Isabella Jagiellon

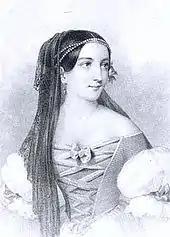
19th-century portrait of Isabella

Bona then pursued an Italian marriage. Isabella of Naples, Isabella's grandmother, sent envoys to Poland to propose marriage to Francesco II Sforza, newly installed Duke of Milan. However, Sigismund refused as the duchy was contested and Francesco's hold was tenuous. Bona then proposed Federico II Gonzaga, Duke of Mantua, but he chose Margaret Paleologa as she brought March of Montferrat as her inheritance. Sigismund wanted a Habsburg marriage. In 1530, he proposed Archduke Maximilian, eldest son of King Ferdinand, but they refused as Isabella was eight years older than the groom. When Habsburgs wanted to stop the proposed marriage between Isabella and John Zápolya, they proposed Ludovico, eldest son of Charles III, Duke of Savoy, but he died in 1536.